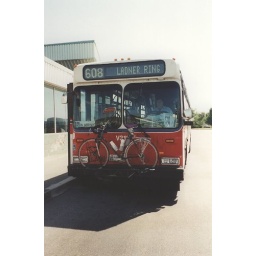
bike on bus in Ladner/Vancouver